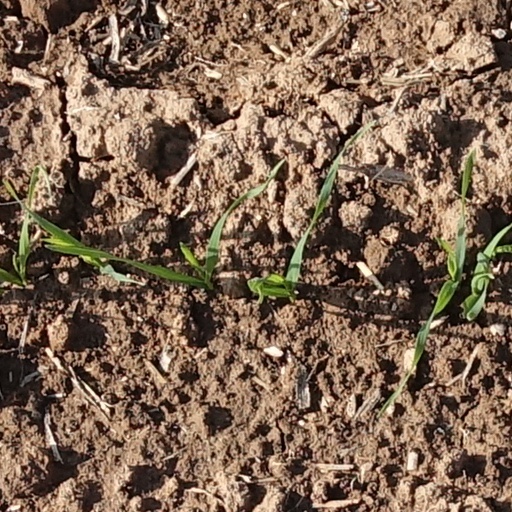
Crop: wheat